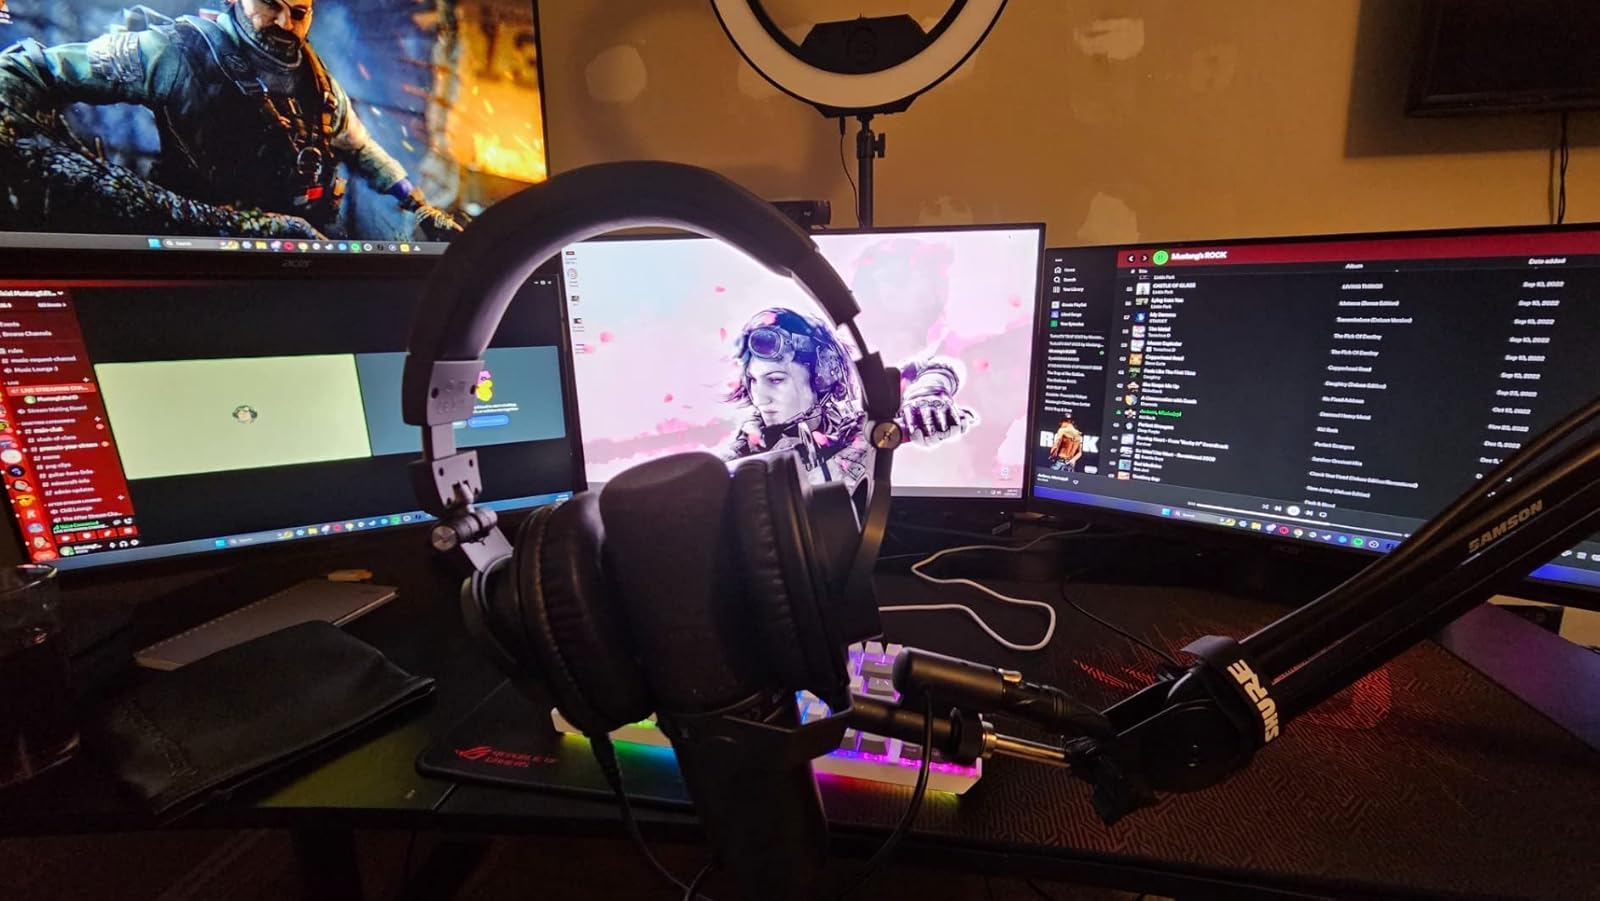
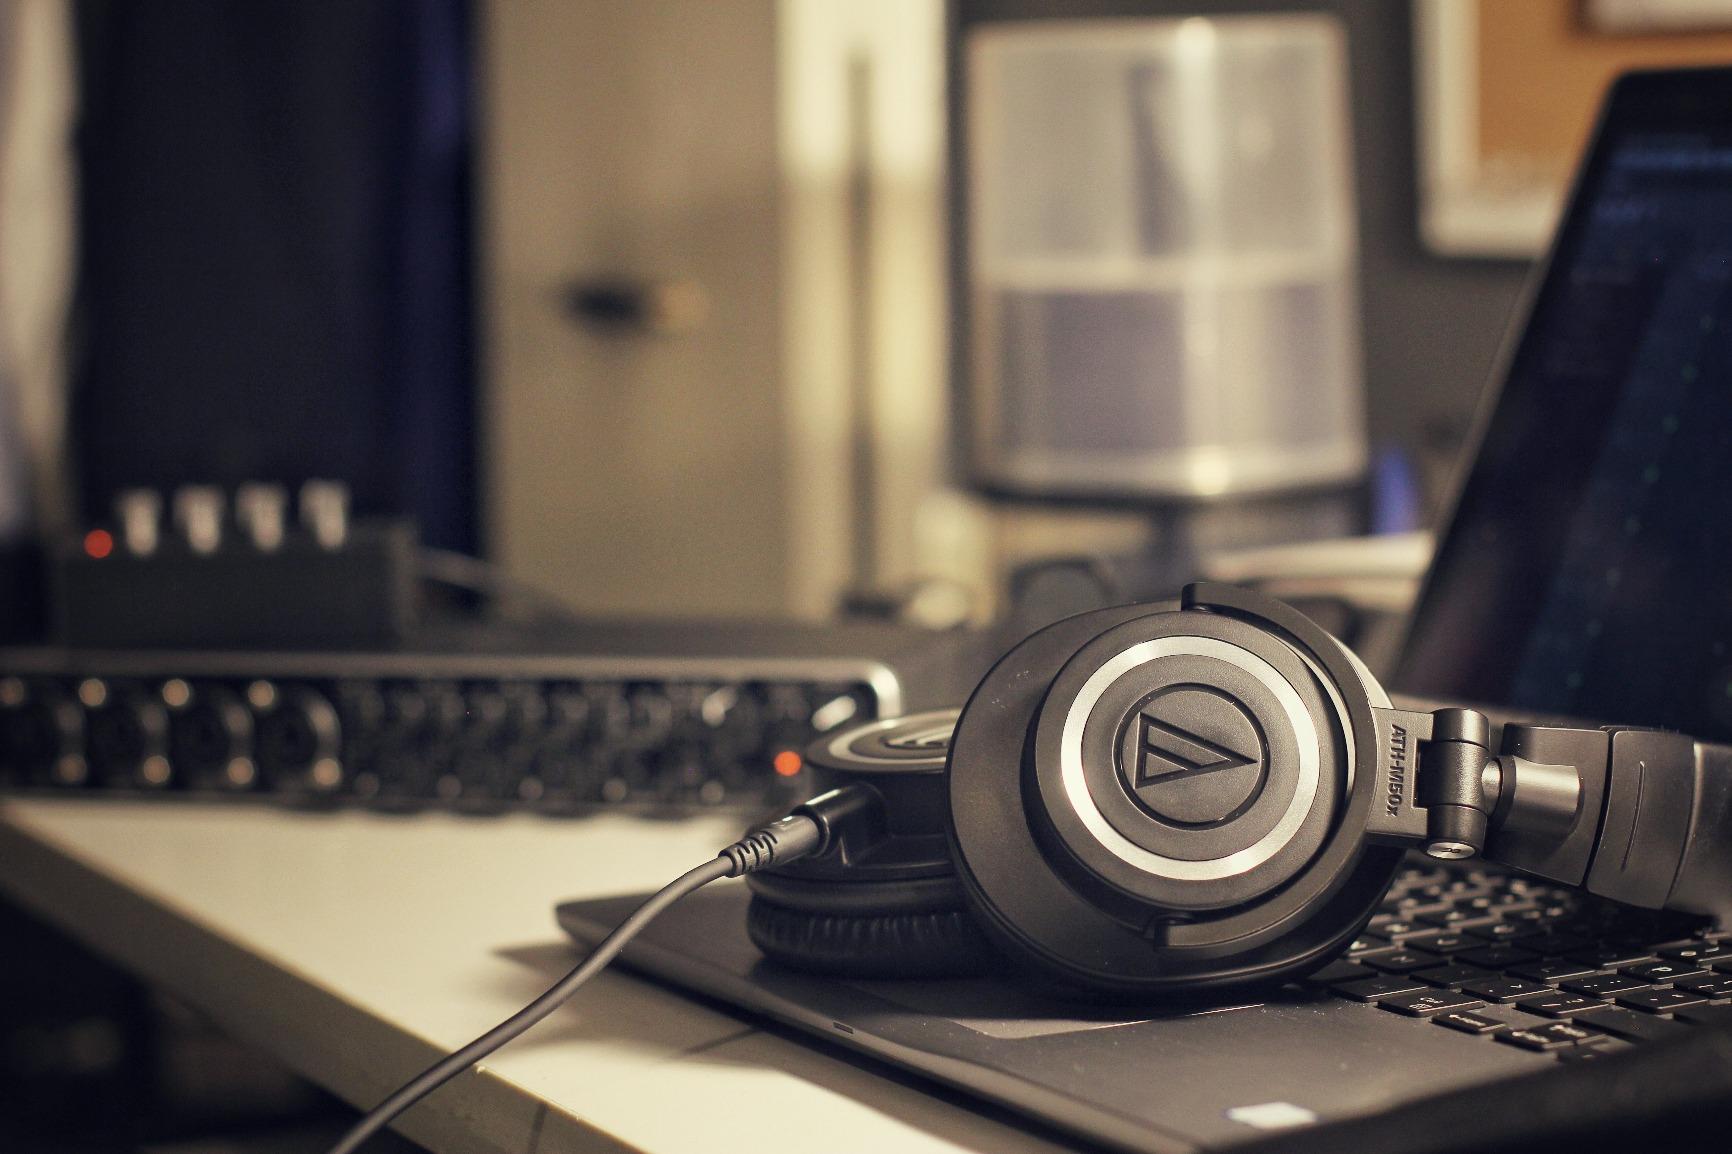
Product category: headphones
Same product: yes